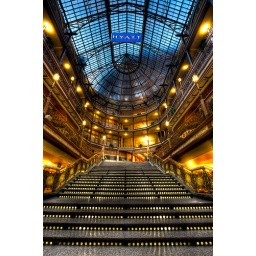
The Hyatt Regency in Cleveland from the ground floor arcade